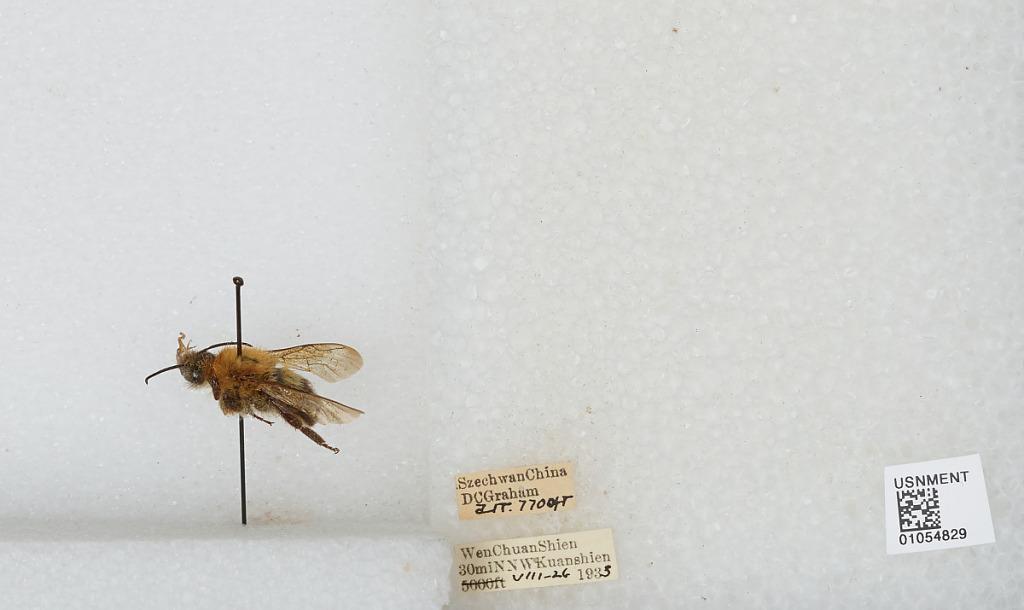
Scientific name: Bombus sp.
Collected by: D. Graham
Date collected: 1933-8-26
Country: China
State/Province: Sichuan
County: Wenchuan Shien
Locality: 30 mi NNW Kuanshien